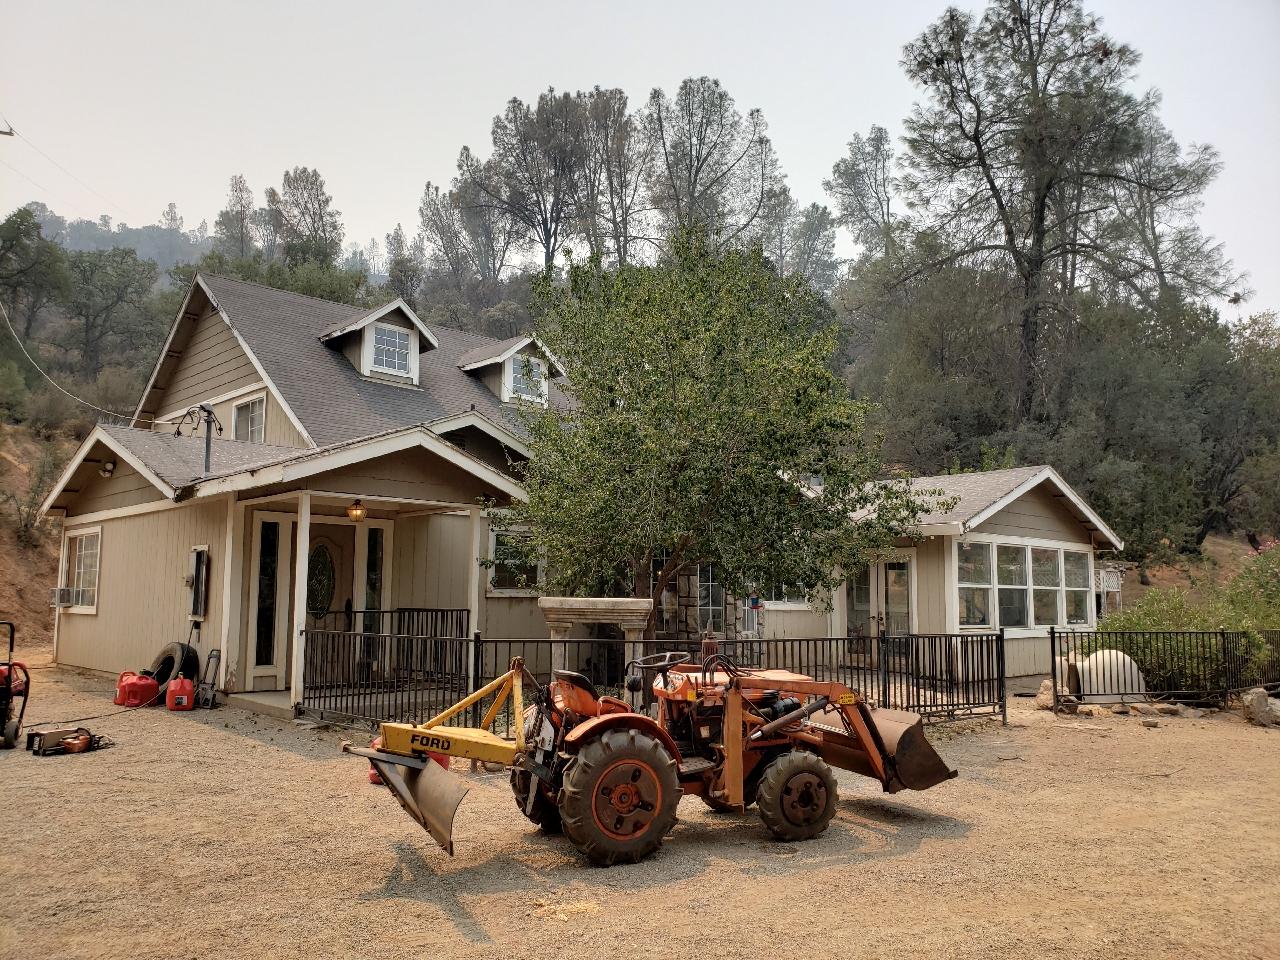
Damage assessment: no_damage